British Pain Society

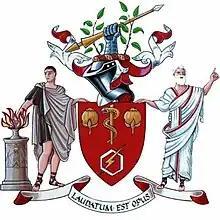

The British Pain Society (BPS) is a multidisciplinary community that brings together a diverse group of clinicians, scientists and those with lived pain experience to improve the knowledge and understanding of pain and its individual and societal impact, contributing to public health policy and clinical practice towards the worthy aim of alleviating pain-related suffering.